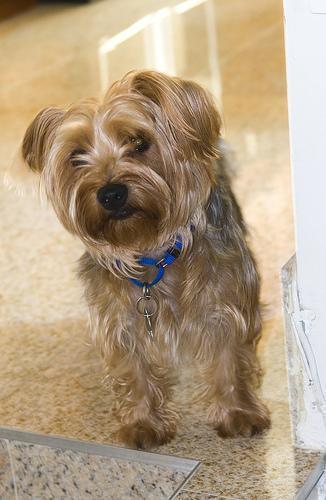
silky_terrier